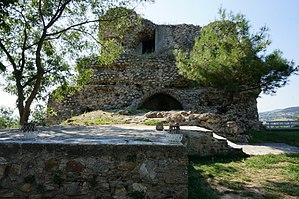
à Serres.